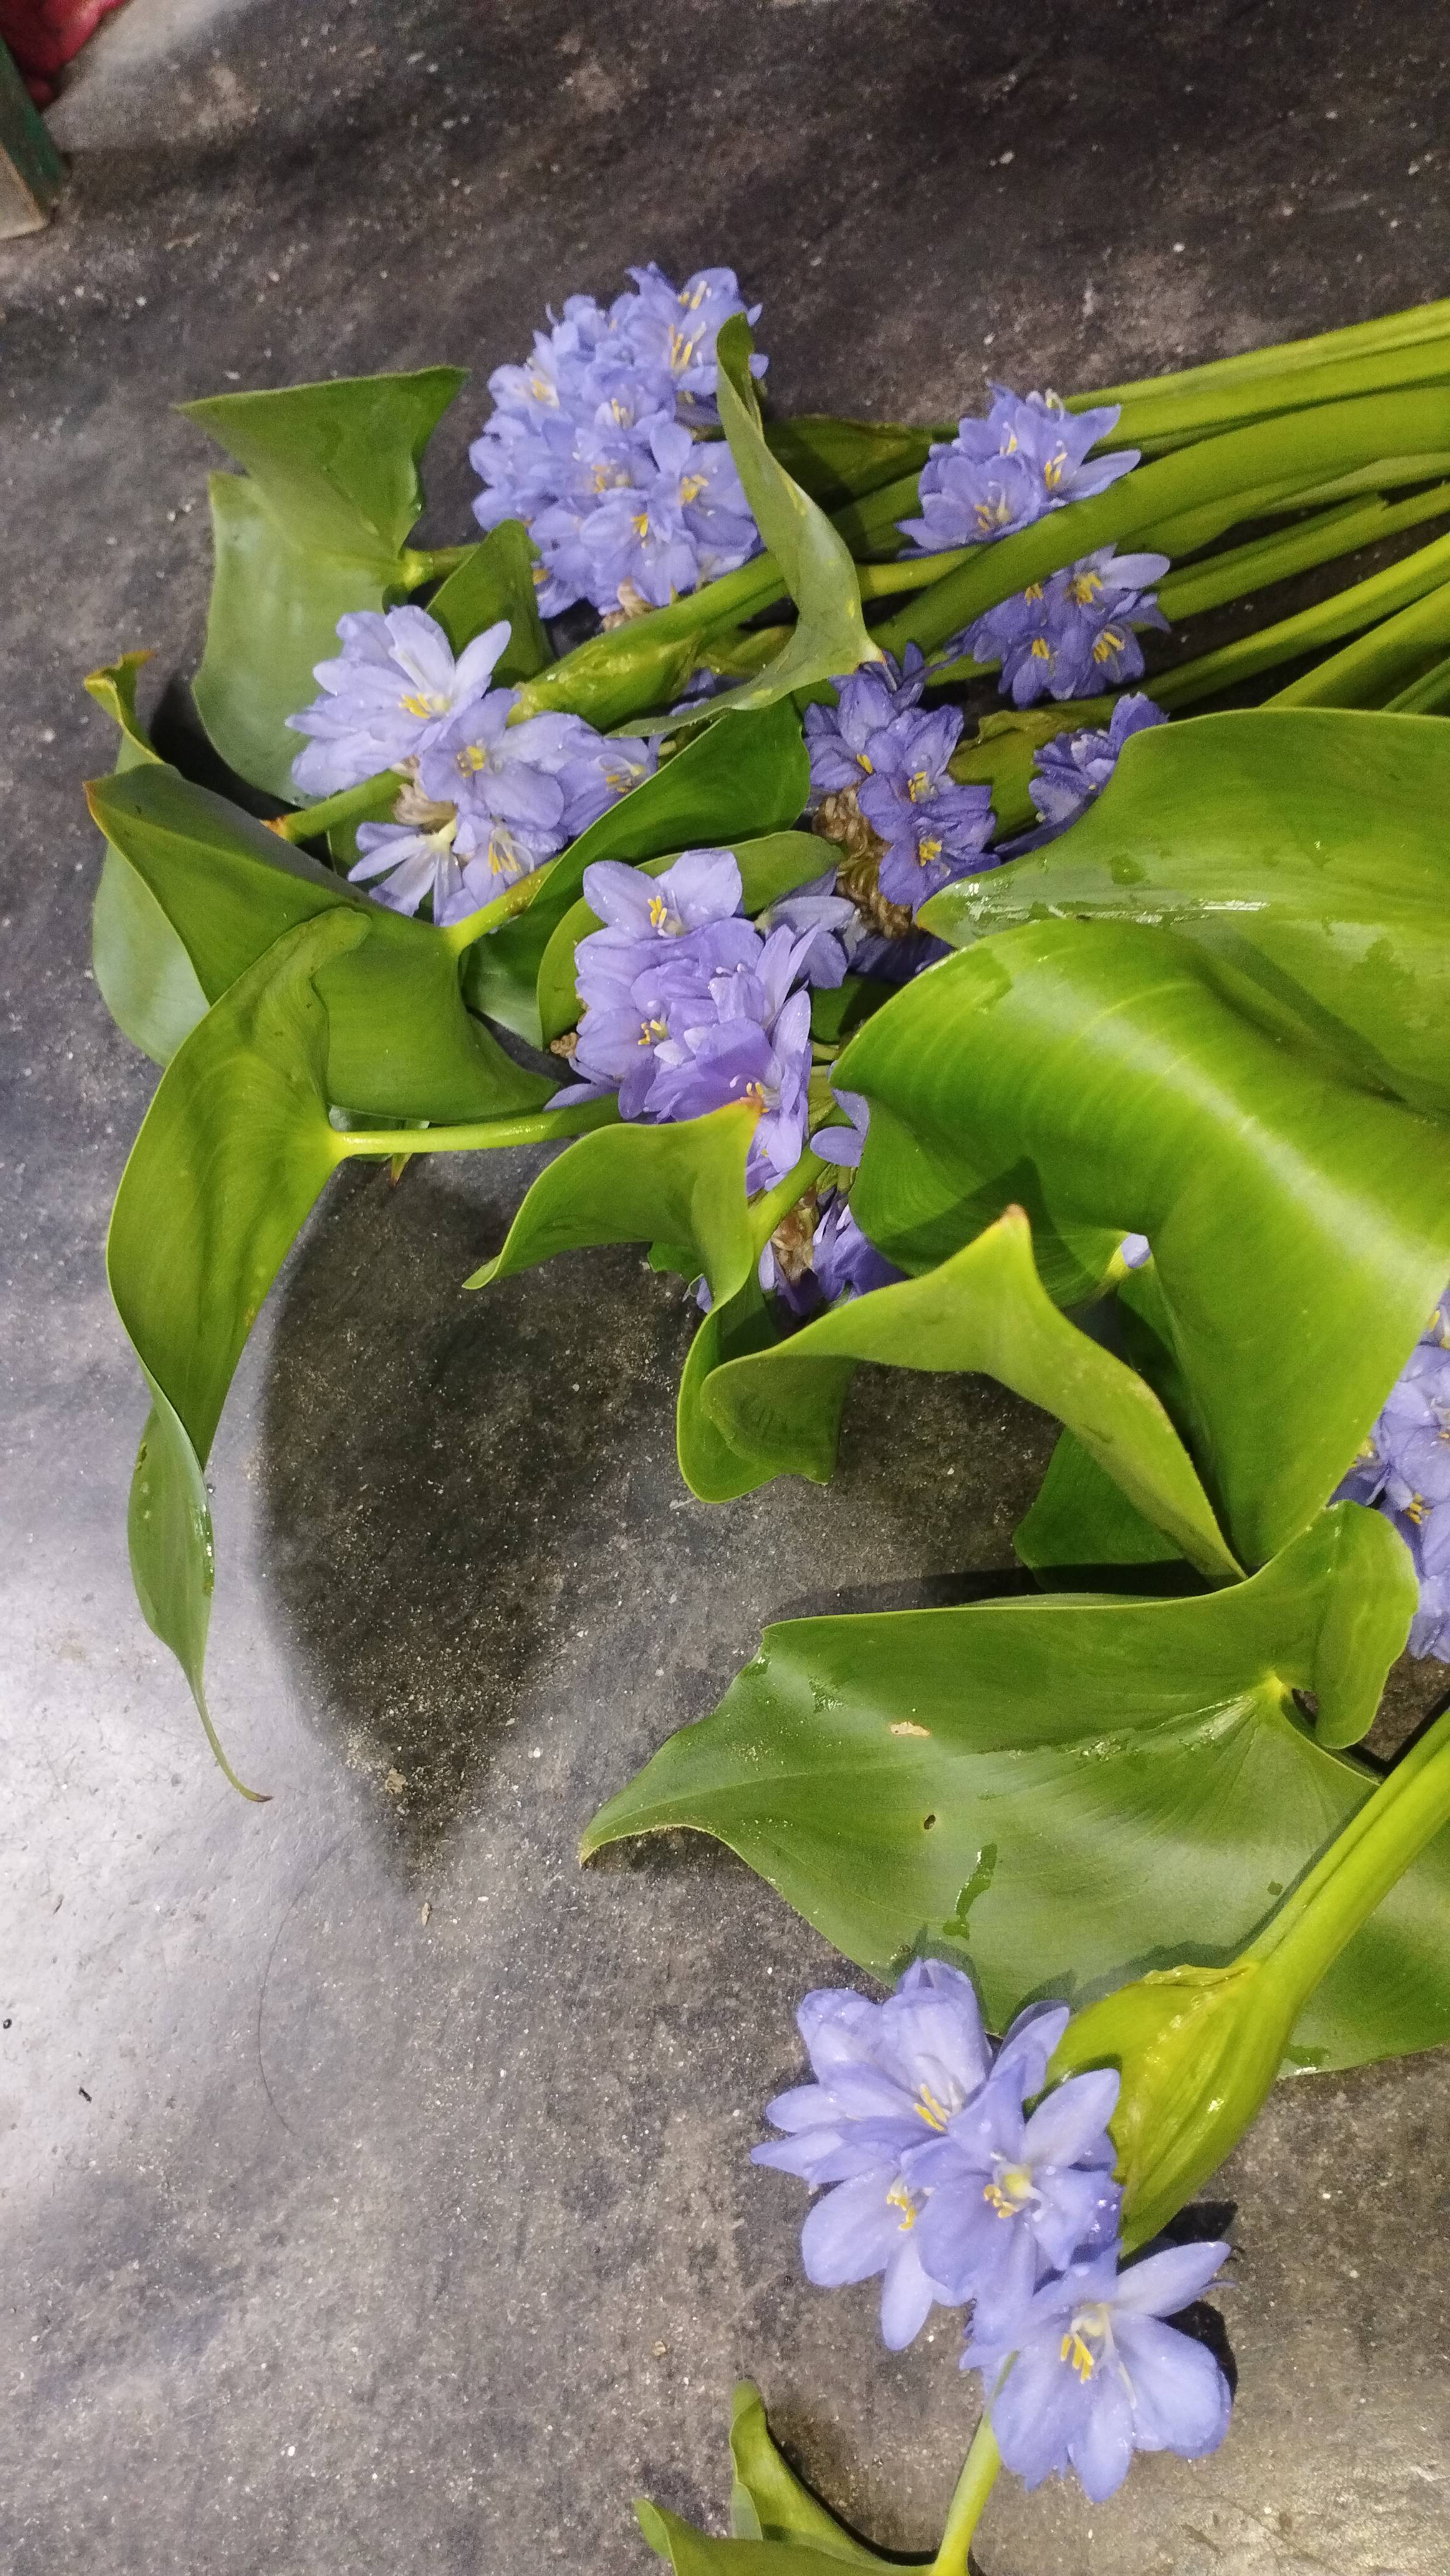
Species: Heartleaf False Pickerelweed (Monochoria korsakowii)